Raghnall Mac Ruaidhrí

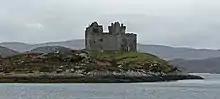
Now-ruinous Castle Tioram may have once been a principal stronghold of Clann Ruaidhrí.

Raghnall's father appears to be identical to the Clann Ruaidhrí dynast—styled "King of the Hebrides"—who lost his life in the service of the Bruce campaign in Ireland in 1318. At the time, Raghnall may well have been under age, and it is apparent that Cairistíona and her confederates again attempted to seize control of the inheritance. Although she is recorded to have resigned her claimed rights to a certain Artúr Caimbéal at some point after Ruaidhrí's death, it is clear that Raghnall succeeded in securing the region, and was regarded as the chief of Clann Ruaidhrí by most of his kin.